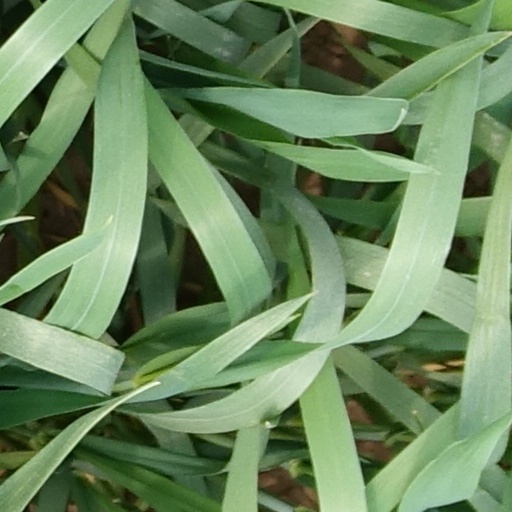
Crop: wheat